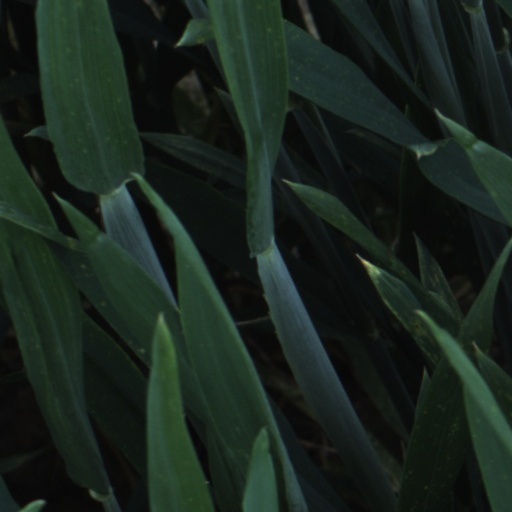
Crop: wheat